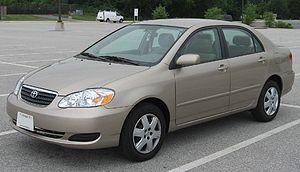
La Toyota Corolla, lancée en 2000, est la 9° génération du modèle Corolla. Elle est déclinée en version 3, 4, et 5 portes, en version break, ainsi que dans une version monospace appelée Corolla Verso. Il s'agissait de l'une des voitures les plus vendues dans le monde. Sa gamme de motorisations essence allait, en Europe, du 1,4 l VVT-I de 100 ch au 1,8 l VVTL-i de 192 ch sur la version TS, et en diesel du 1,4 l D4D de 90 ch au 2,0 l D4D de 115 ch.